Angharad Llwyd

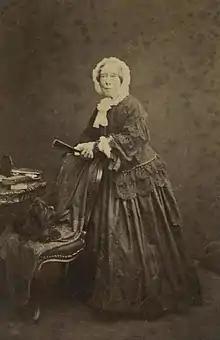
Photograph of Angharad Llwyd, c.1860

Angharad Llwyd (15 April 1780 – 16 October 1866) was a Welsh antiquary and a prizewinner at the National Eisteddfod of Wales. She is generally considered one of the most important collectors and copiers of manuscripts of the period.